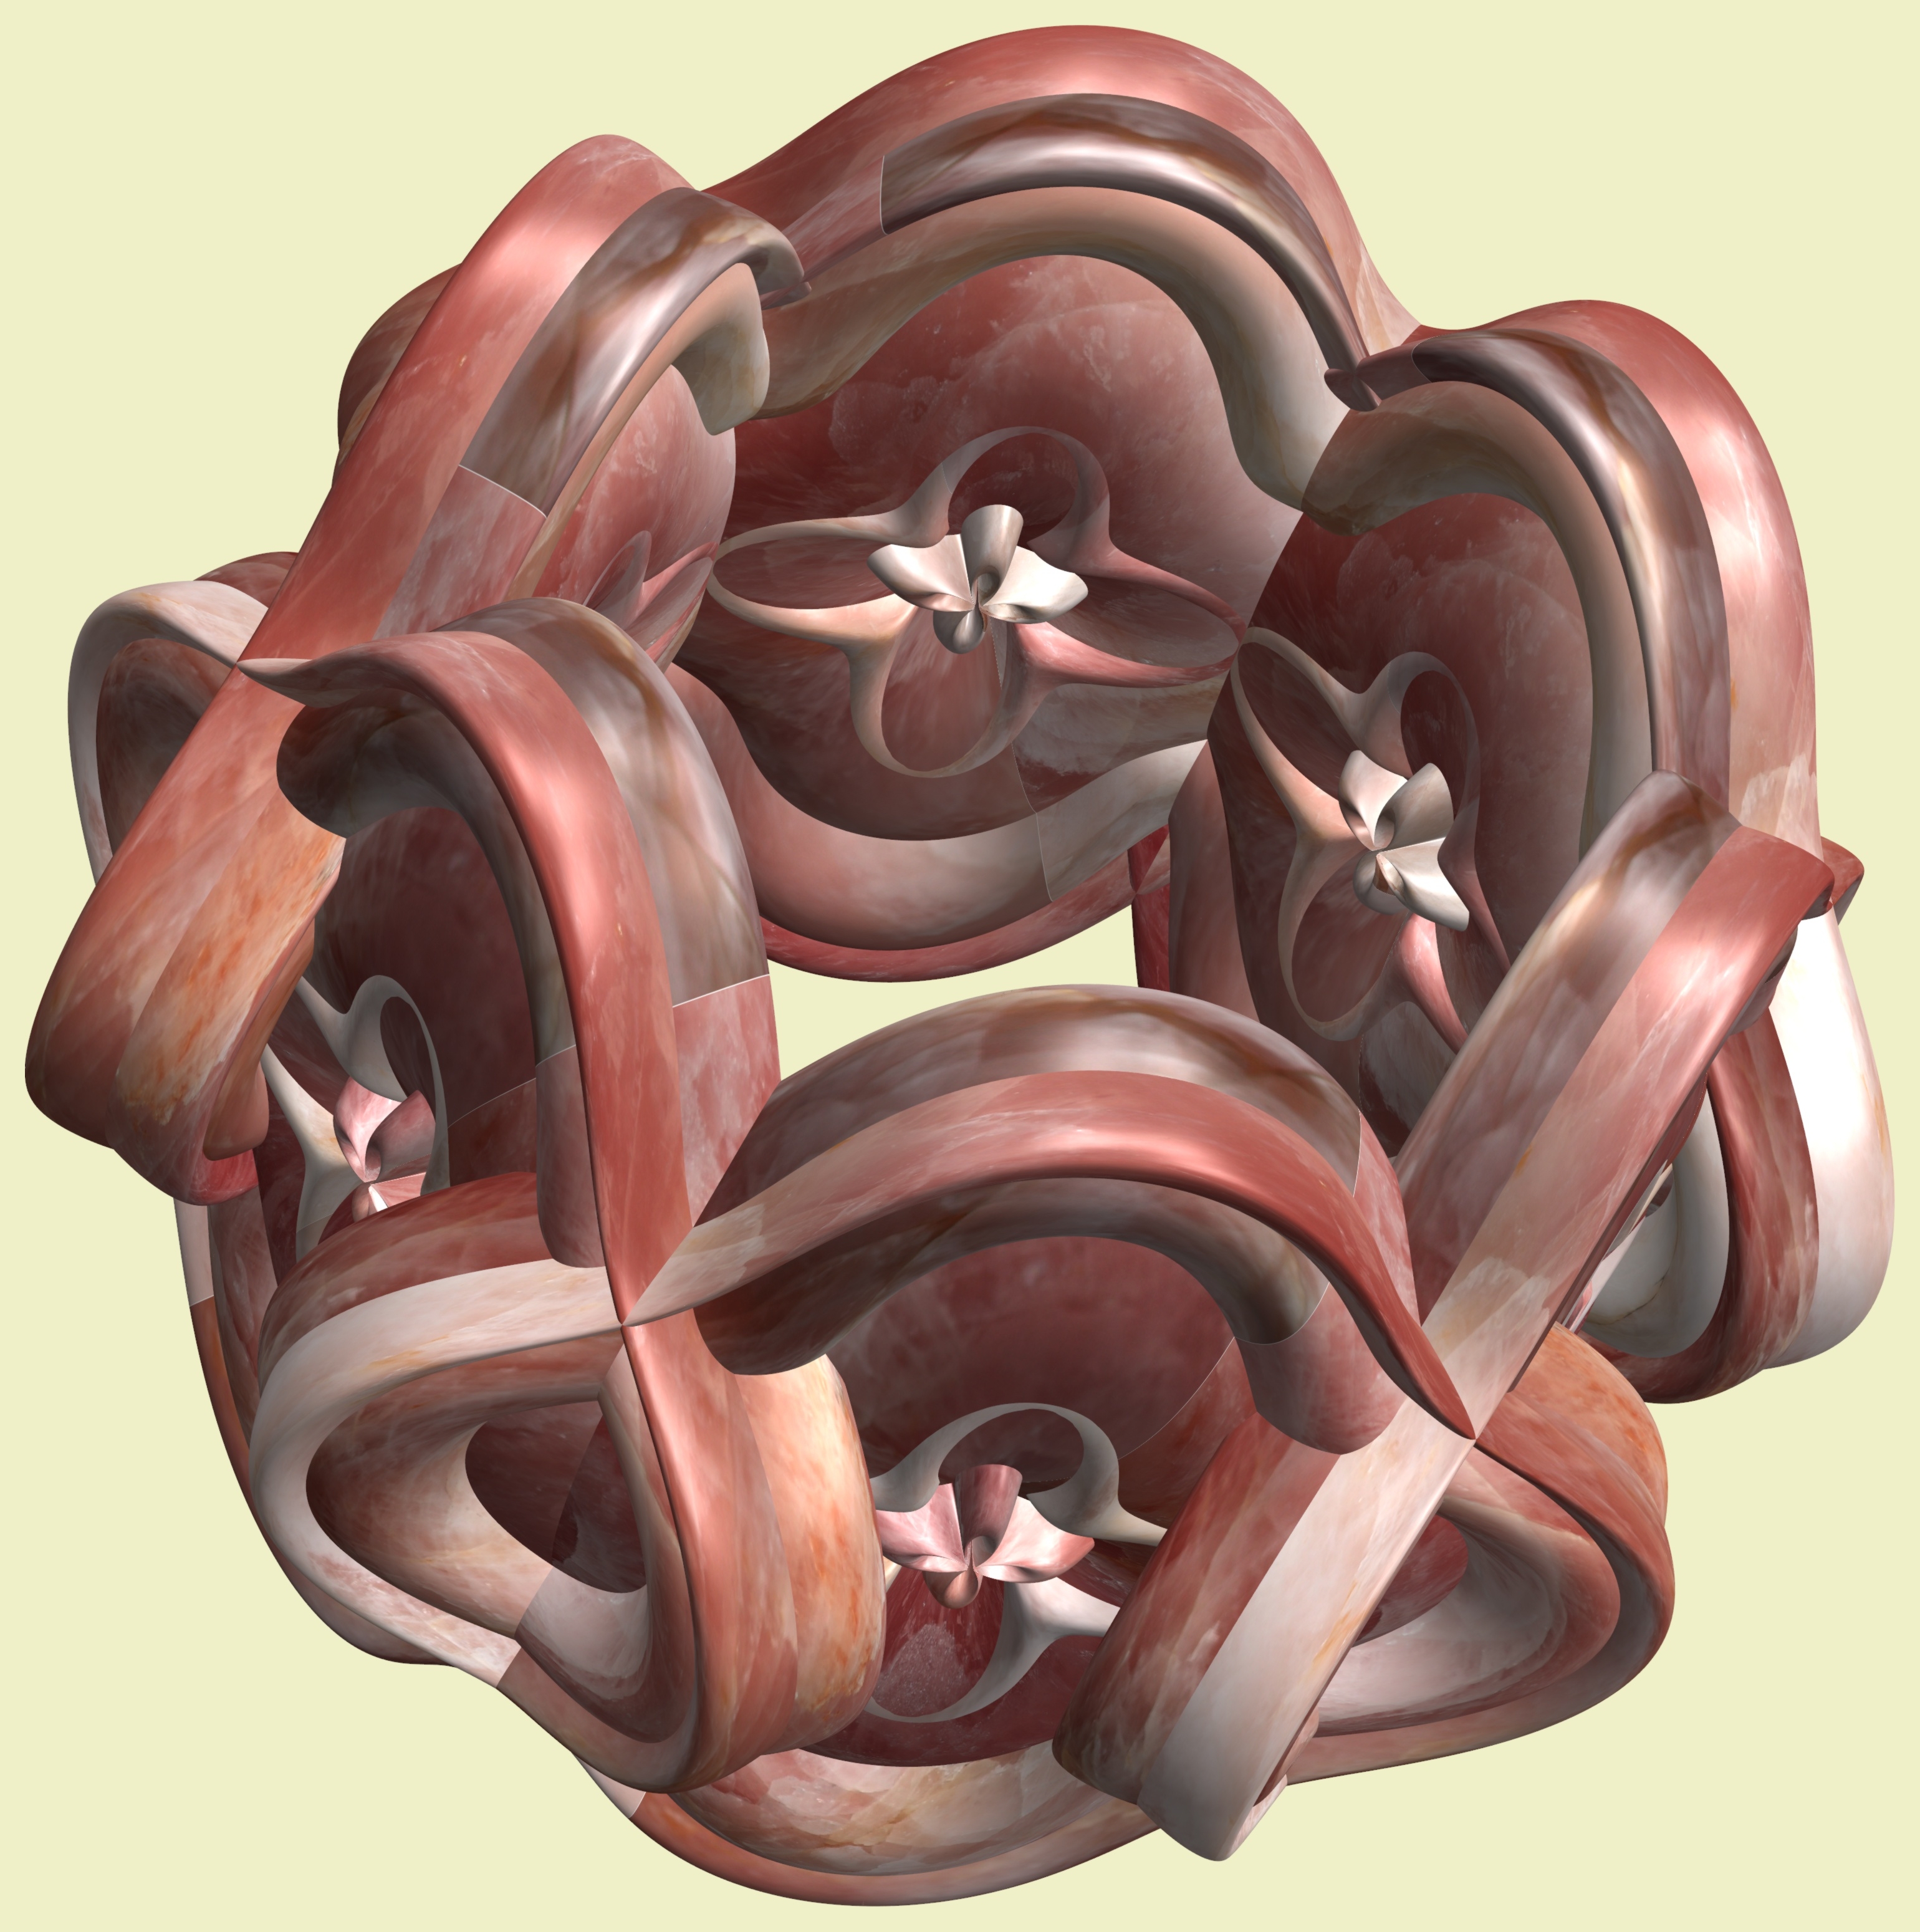
structure, texture, pattern, sculpture, art, drawing, illustration, design, symmetry, 3d, graphic, organ, carving, mathematica, cg, parametricplot3d, code, program, algorithm, mapping, disc, man made object